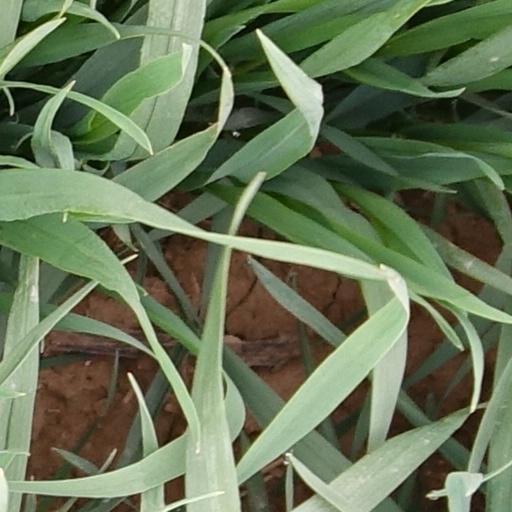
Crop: wheat